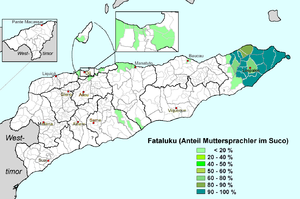
Le fataluku est une langue papoue parlée au Timor oriental, dans l'est du pays.
Depuis son indépendance en 2002, le Timor oriental possède deux langues officielles : le tétoum et le portugais. Il fait partie de la Communauté des pays de langue portugaise.